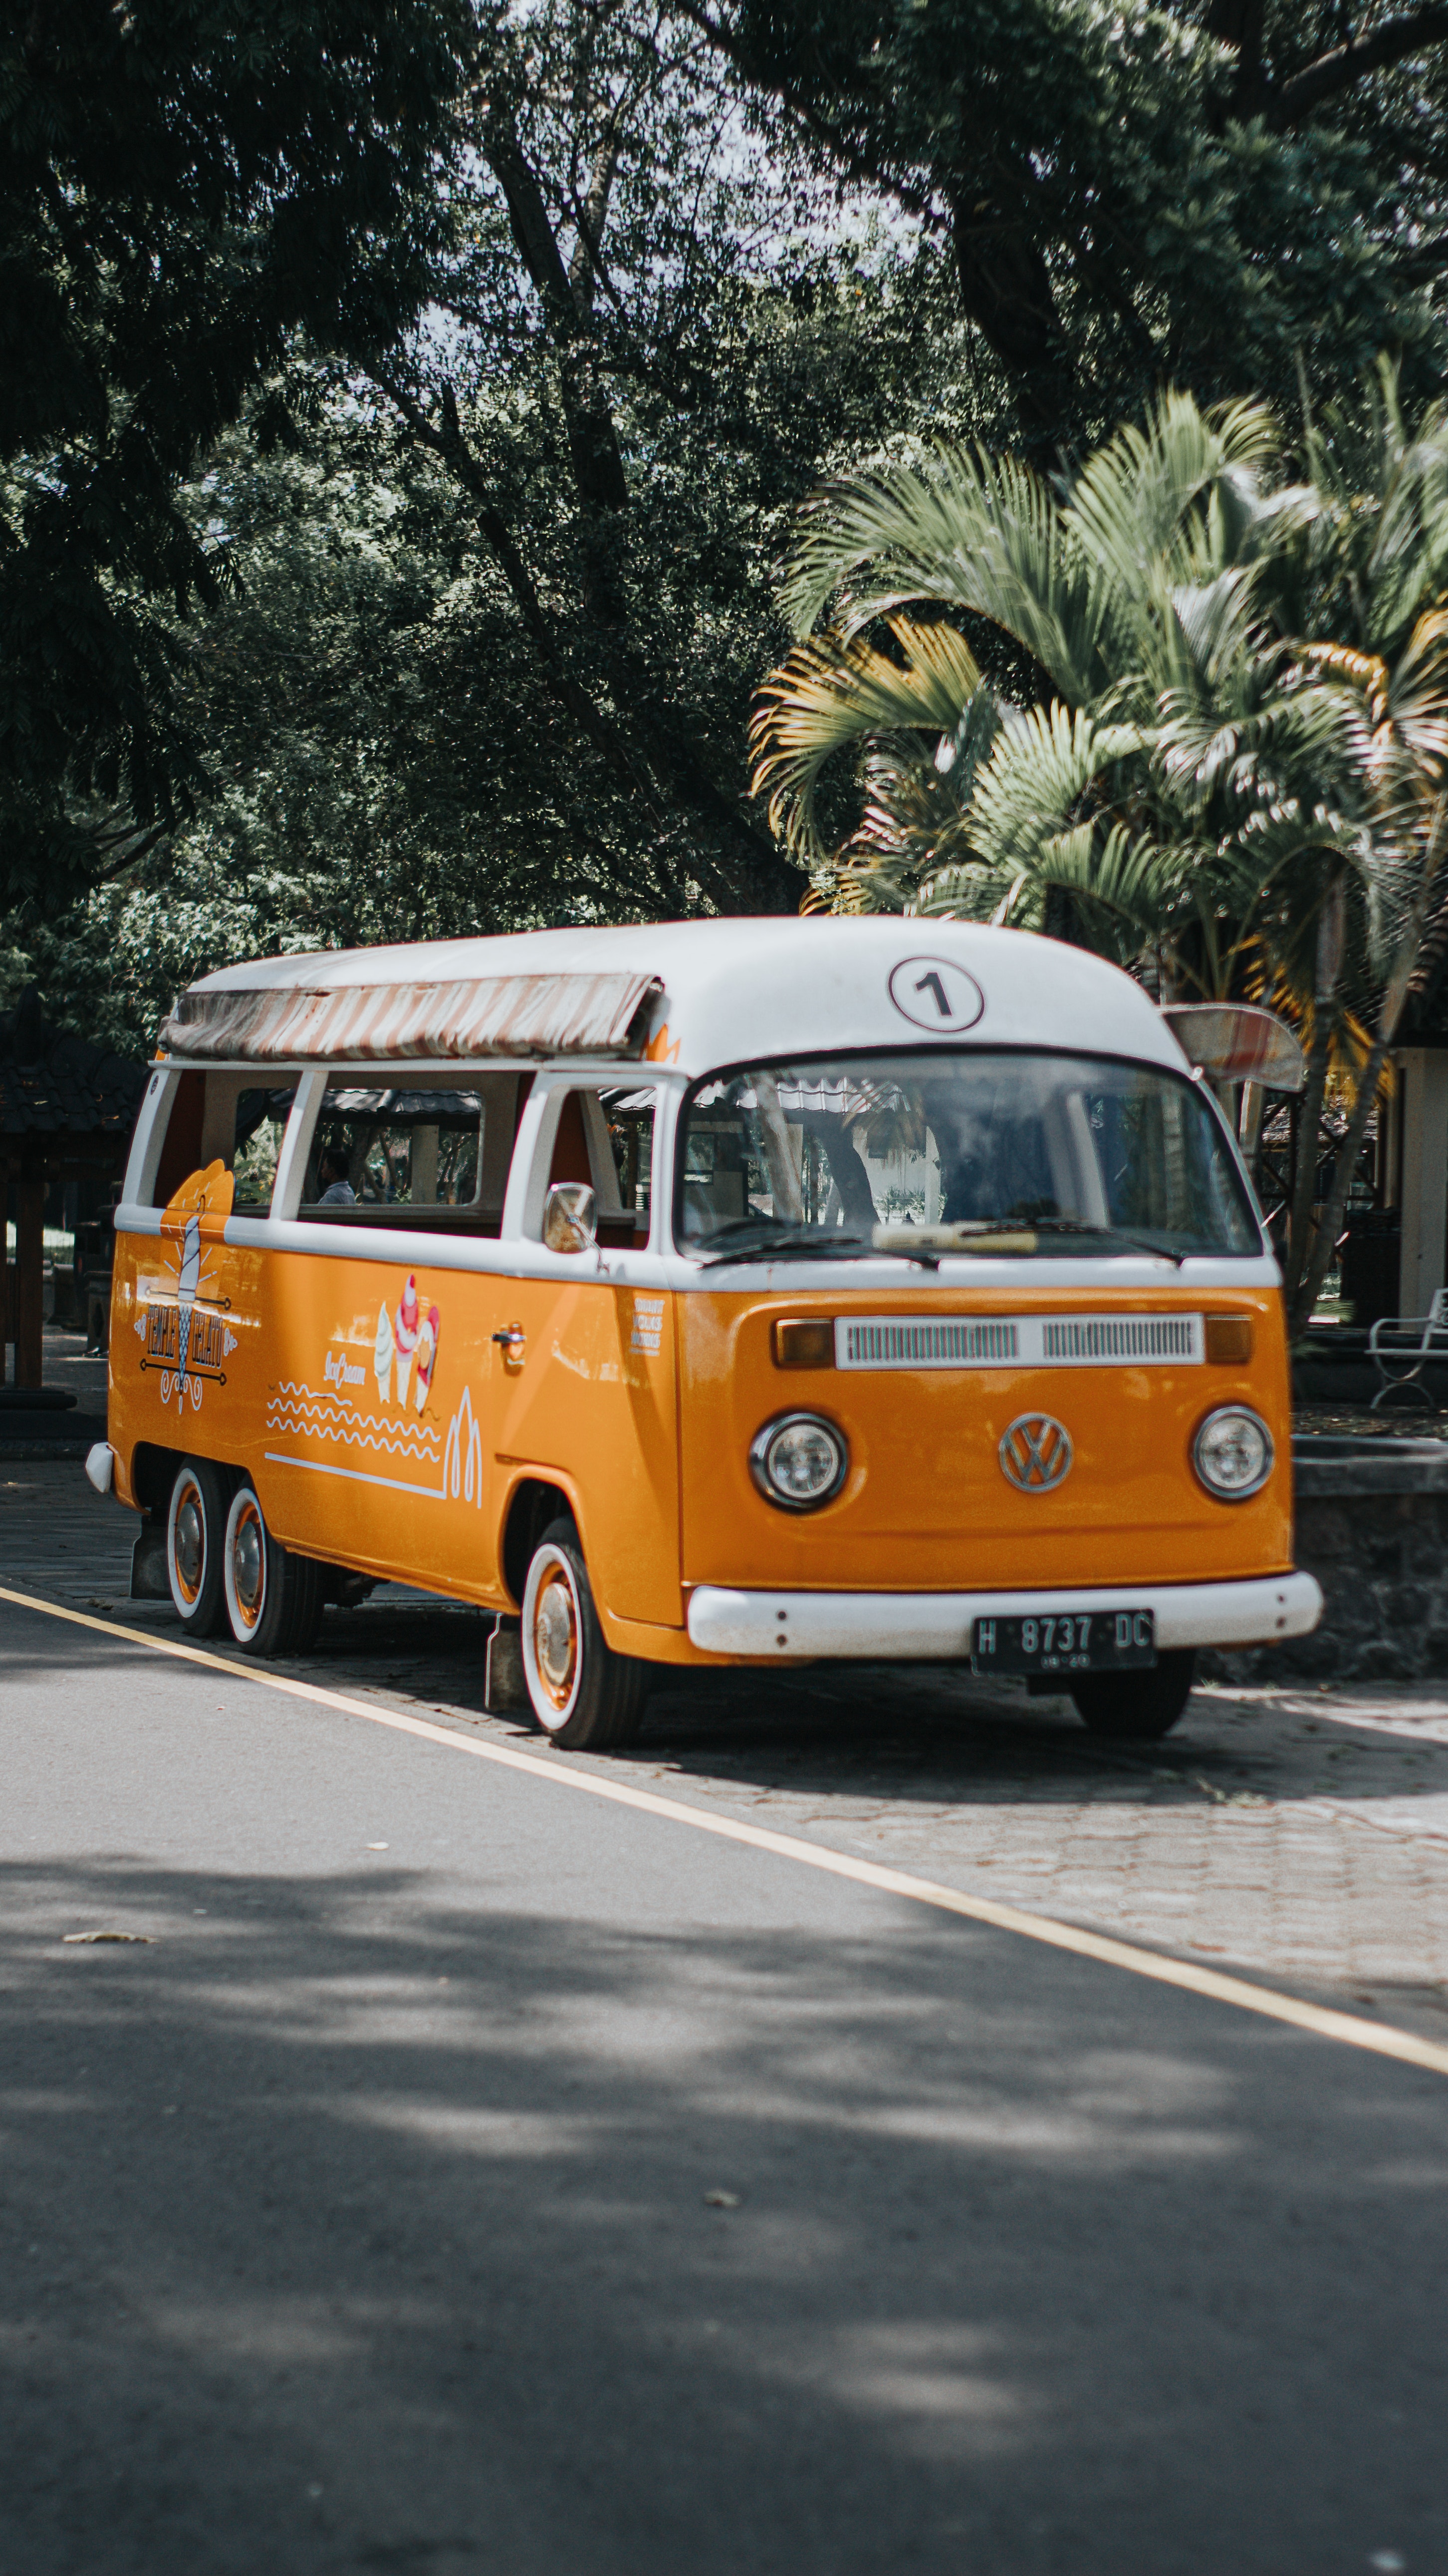
car, volkswagen type 2, tire, vehicle, wheel, van, motor vehicle, automotive lighting, tree, Automotive parking light, automotive design, mode of transport, vehicle registration plate, asphalt, compact van, automotive exterior, headlamp, commercial vehicle, Automotive side view mirror, automotive wheel system, classic, volkswagen type 2 t3, public transport, vehicle door, rim, volkswagen, auto part, classic car, minibus, palm tree, bumper, windshield, rolling, minivan, automotive tire, rear view mirror, compact car, hubcap, street, city car, transport, microvan